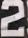
Number: 2